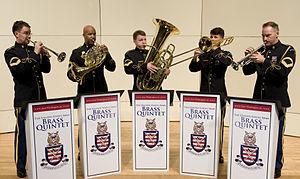
En musique, un quintette, intermédiaire entre le quatuor et le sextuor, désigne :